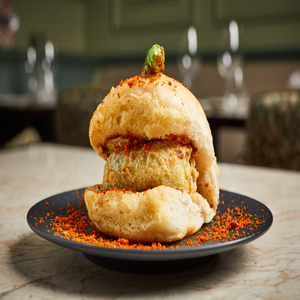
Dish: vadapav